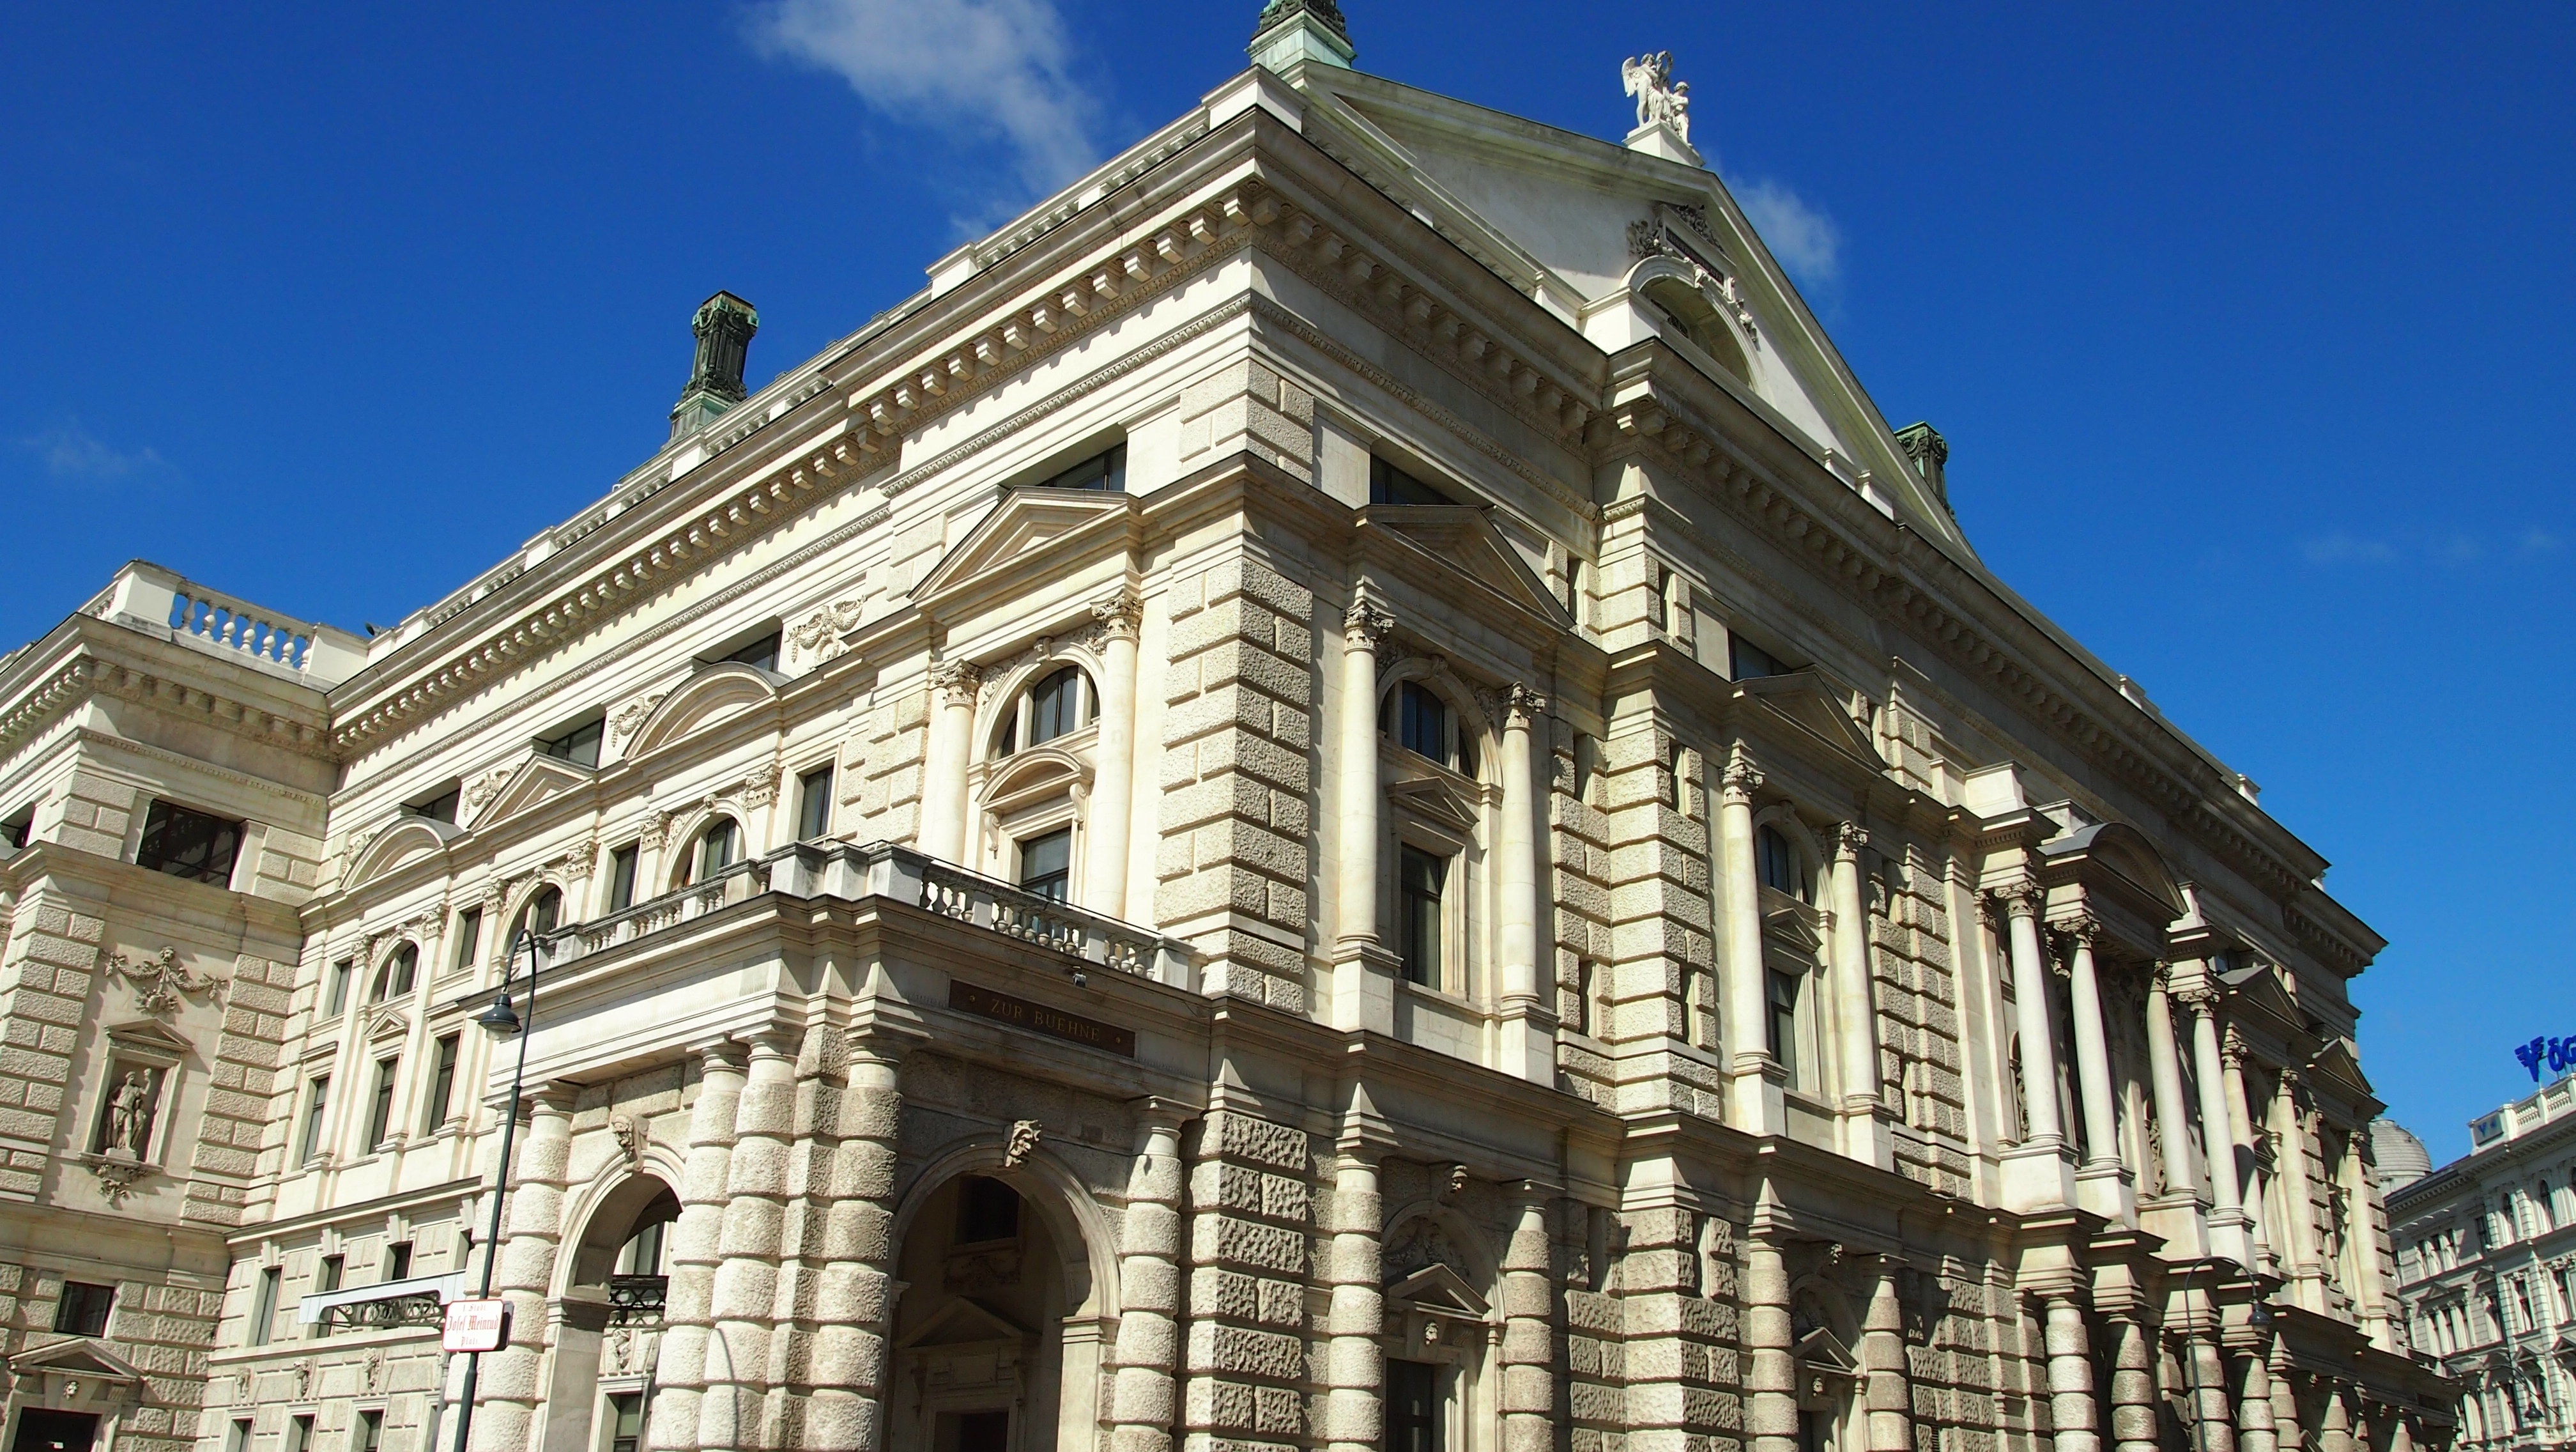
architecture, building, palace, landmark, facade, places of interest, vienna, synagogue, estate, staatsoper, city trip, tours, classical architecture, historic site, ancient roman architecture